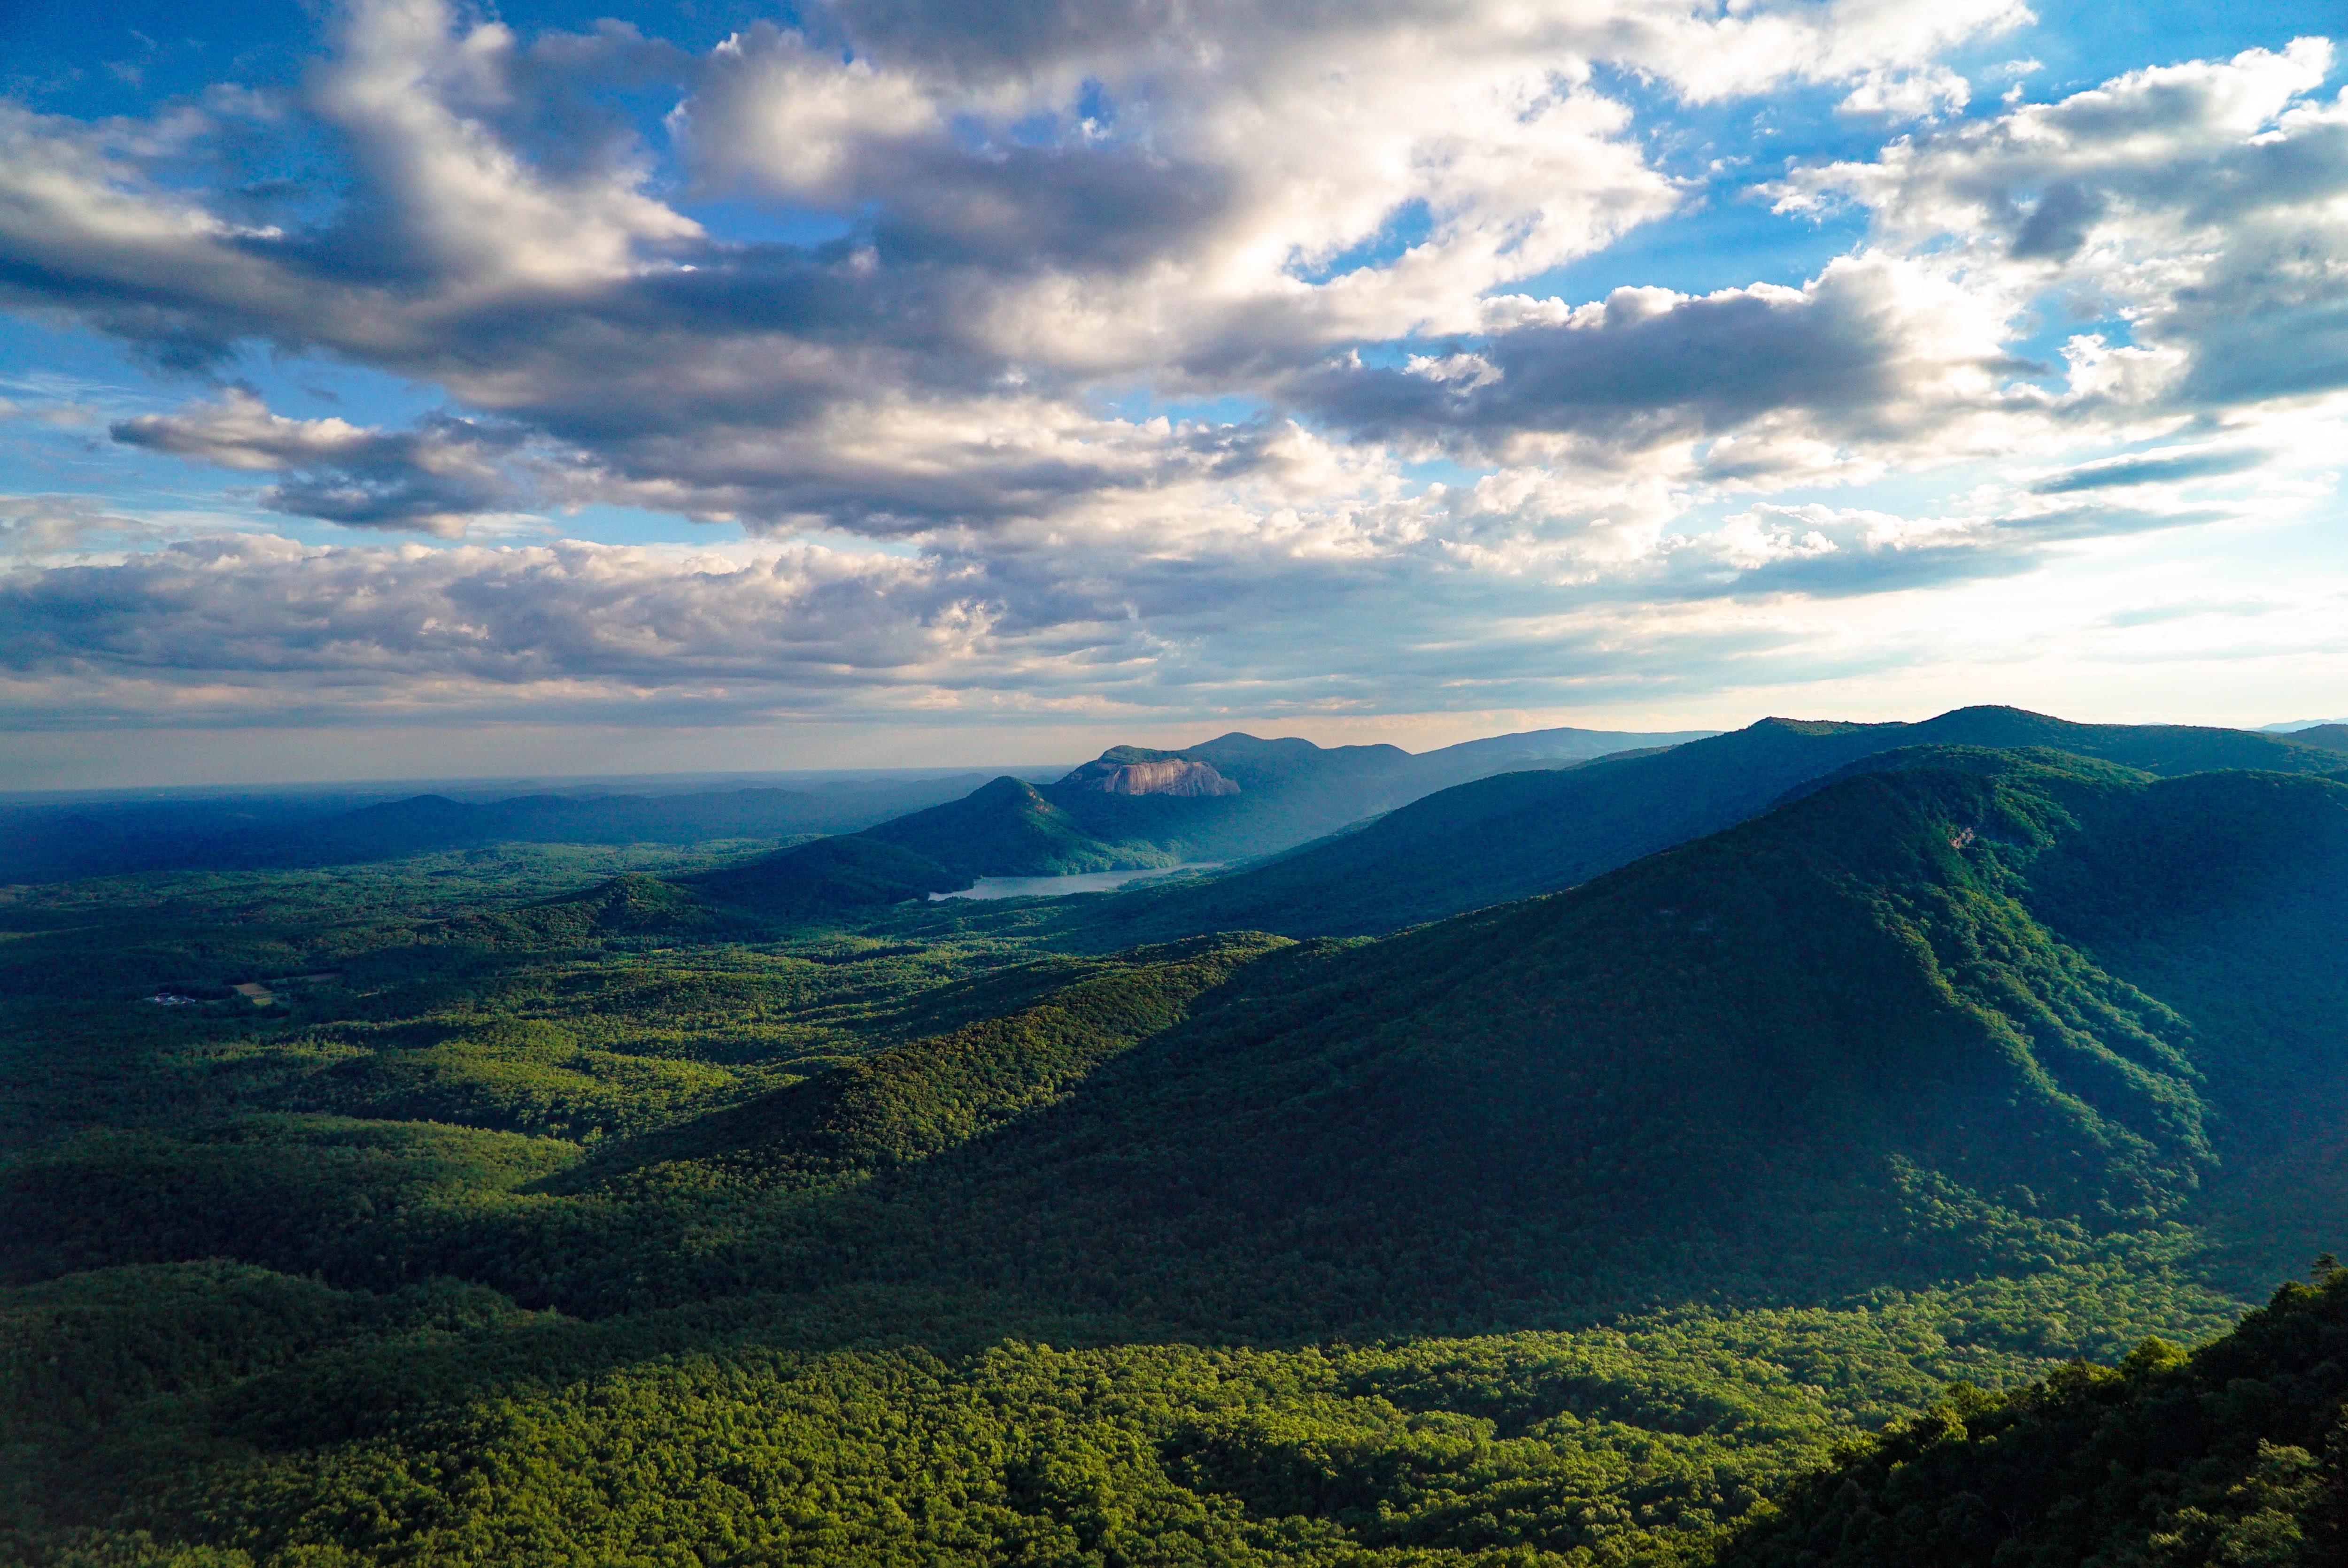
landscape, nature, horizon, wilderness, mountain, cloud, sky, meadow, sunlight, morning, hill, mountain range, highland, ridge, plain, grassland, plateau, fell, landform, geographical feature, atmospheric phenomenon, mountainous landforms